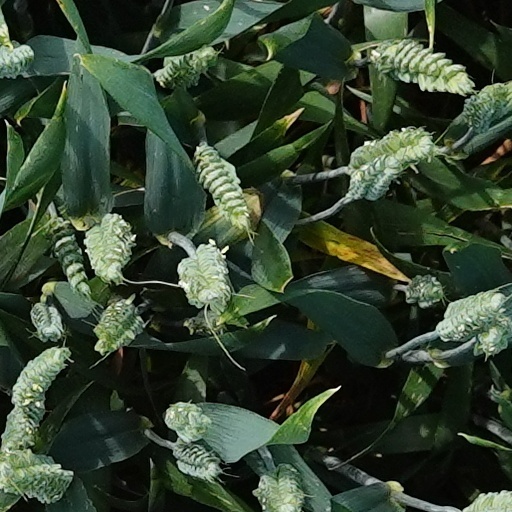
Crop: wheat